Emily Diana Watts

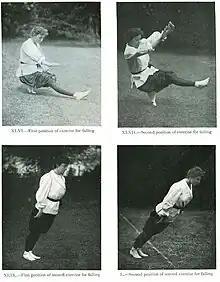
Extract from her 1906 book

In 1914 Watts produced another book, "The Renaissance of the Greek Ideal", presenting an original system of calisthenic exercises inspired by ancient Greek statuary and artwork. She wrote this book as "Diana Watts". On the strength of this work, she was inducted into the French Institut Marey and the Archaeological Institute of America.